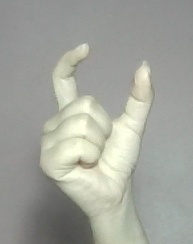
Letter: nun